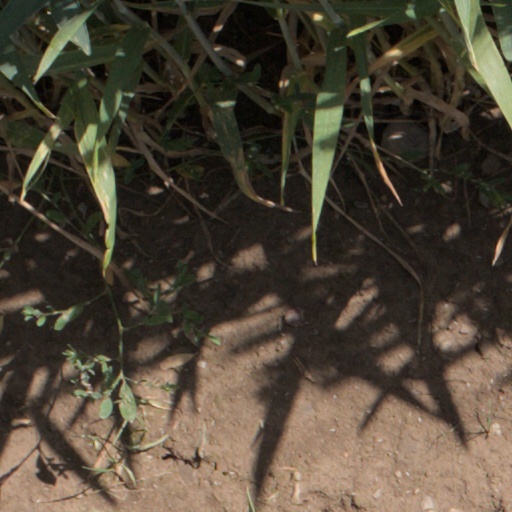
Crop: wheat